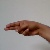
The image shows a hand gesture representing the letter 'H' in Indian Sign Language.